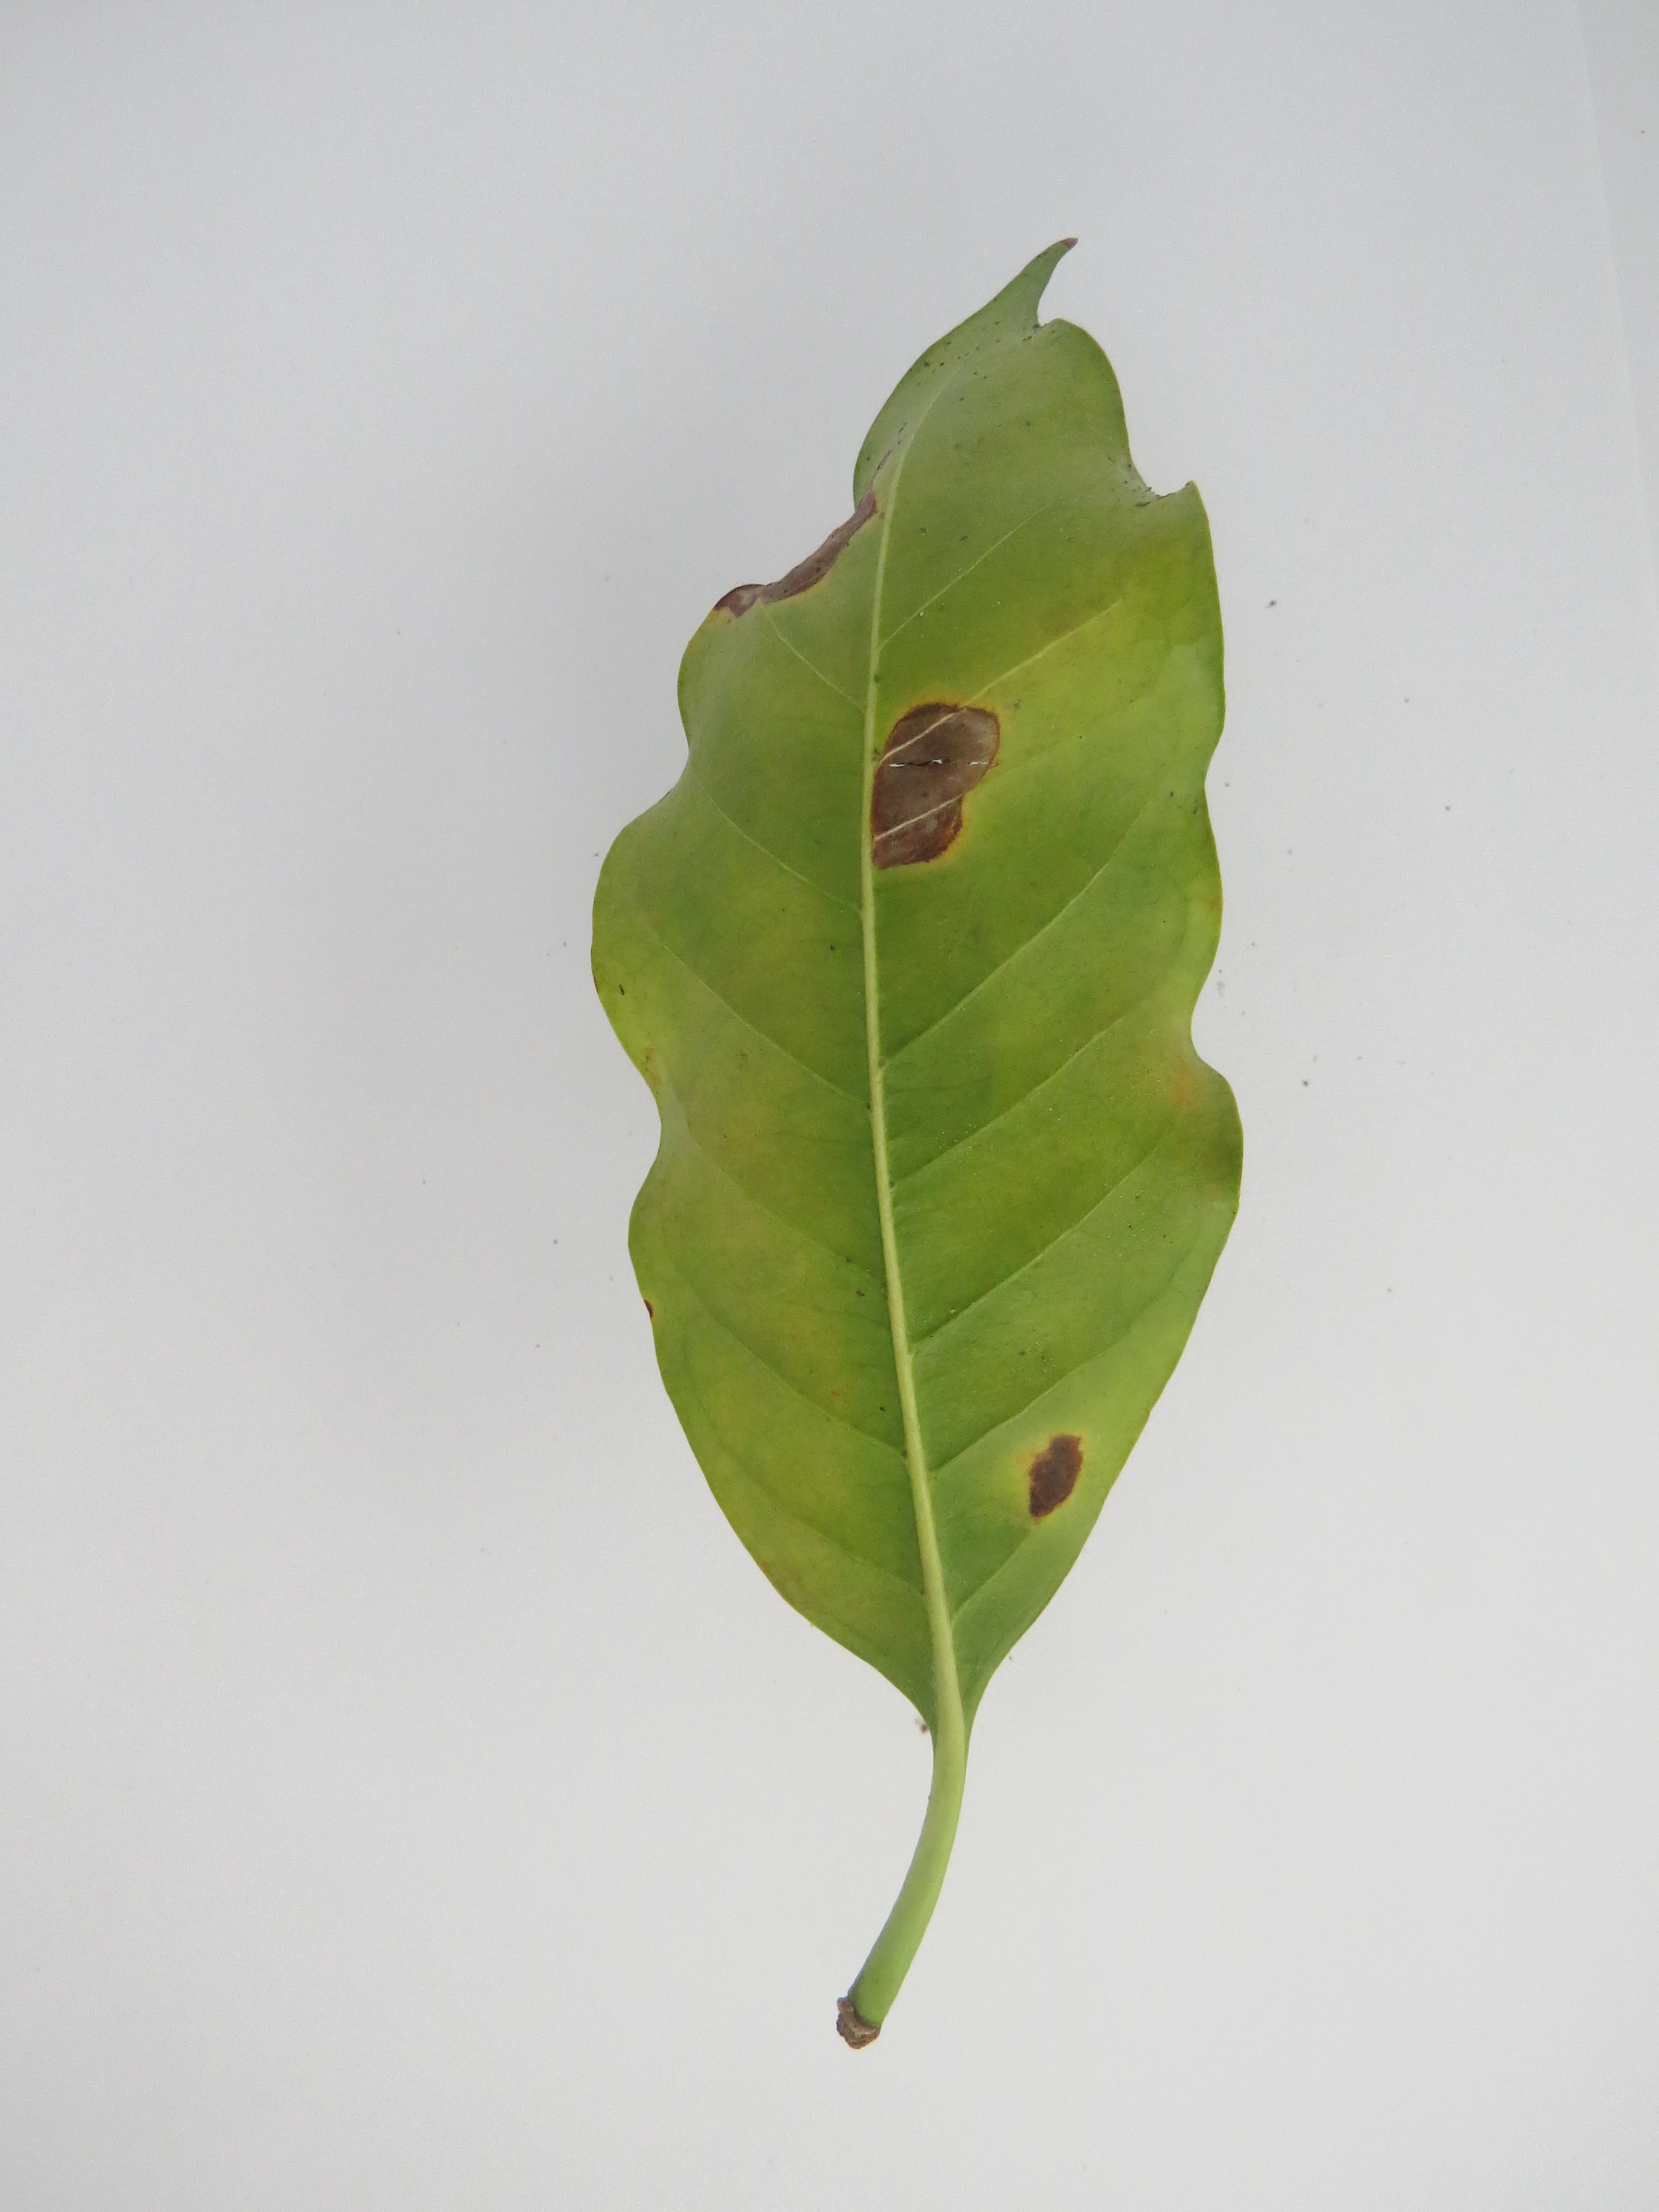
Label: potasium-K